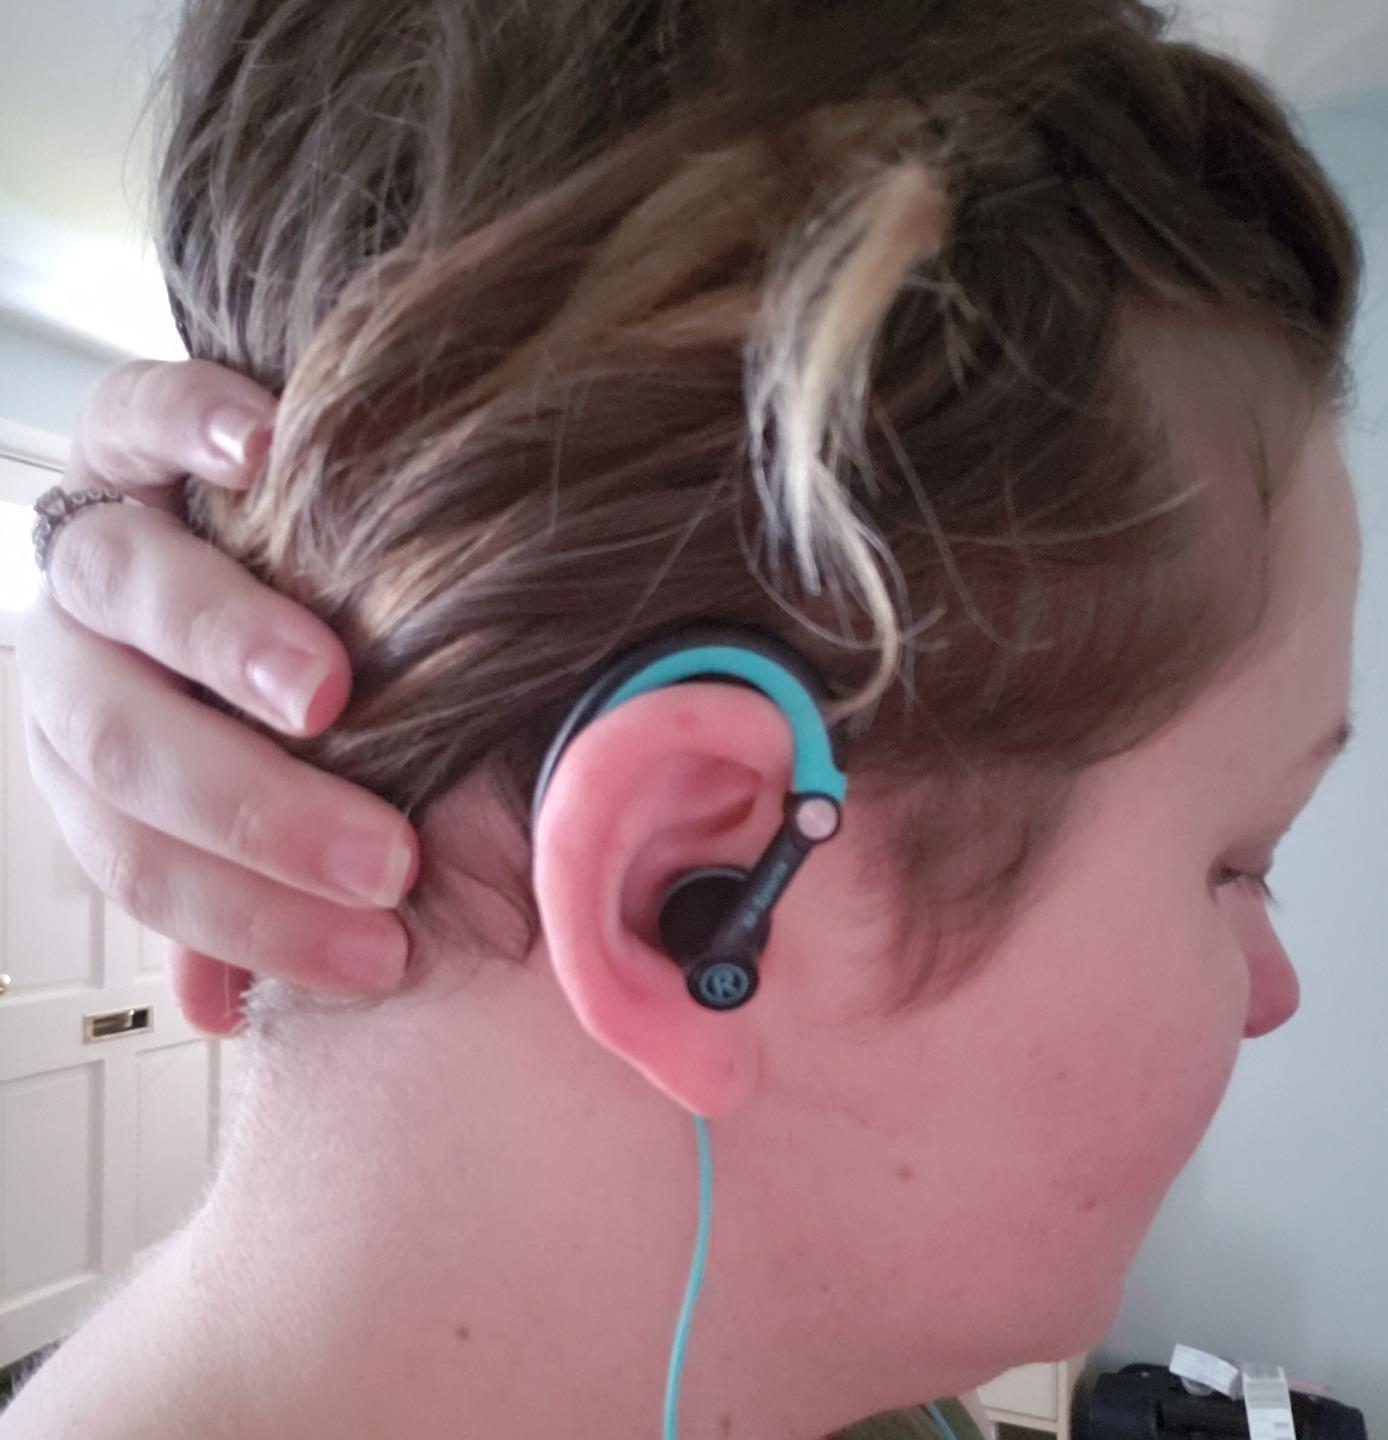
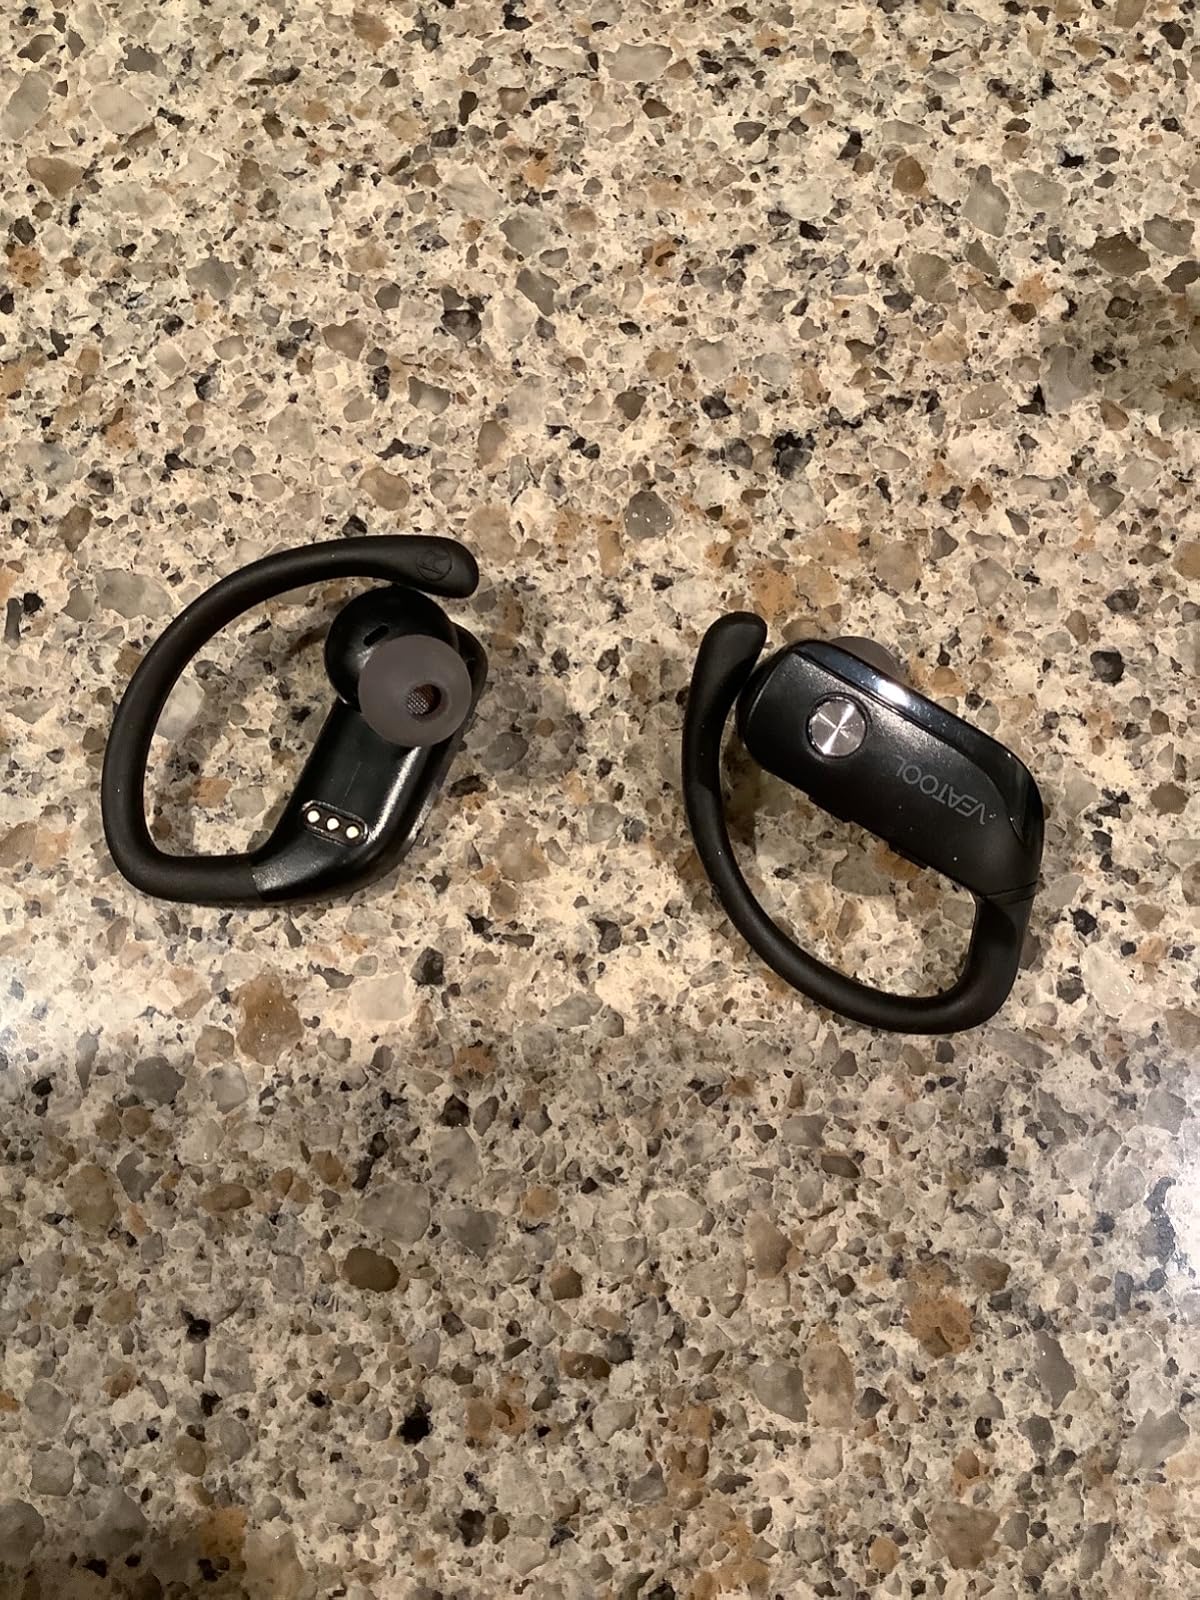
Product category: earbuds
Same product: no